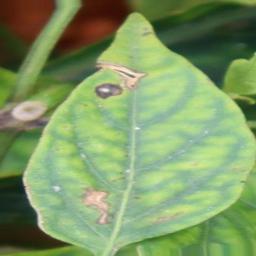
Label: nutritional